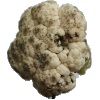
Label: Cauliflower 1